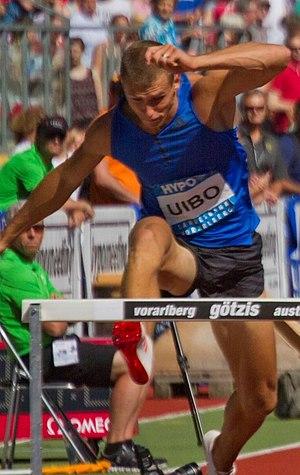
Maicel Uibo est un athlète estonien, spécialiste du décathlon.